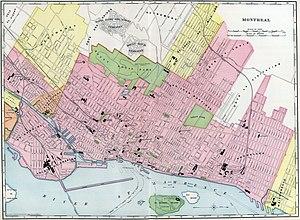
Carte de Montréal en 1898
L'île Ronde était une île du fleuve Saint-Laurent au sud-est de Montréal. Cette île a été rattachée à l'île Sainte-Hélène, avec la terre excavée lors du creusage du métro de Montréal. Si l'île née de la fusion porte le nom d'île Sainte-Hélène, l'île Ronde, quant à elle, a donné son nom à La Ronde, parc d'attractions situé à son emplacement.